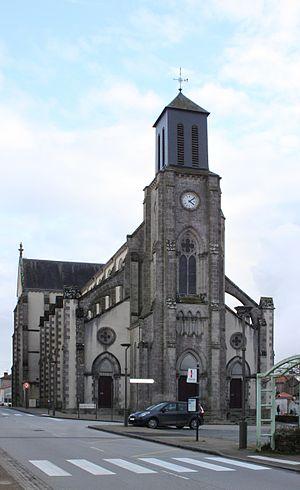
Église Saint-Georges, Fr-85-Saint-Georges-de-Montaigu.
Montaigu-Vendée est une commune nouvelle française située dans le département de la Vendée en région des Pays de la Loire. Elle résulte de la fusion, au 1ᵉʳ janvier 2019, des communes de Boufféré, La Guyonnière, Saint-Georges-de-Montaigu, Saint-Hilaire-de-Loulay et Montaigu, l'ancienne commune éponyme qui en est le chef-lieu.
La liste des églises de la Vendée recense de la manière la plus complète possible les églises, cathédrale et basiliques situées dans le département français de la Vendée.
Saint-Georges-de-Montaigu est une ancienne commune française située dans le département de la Vendée en région Pays de la Loire. Depuis janvier 2019, elle fait partie de la nouvelle commune Montaigu-Vendée.